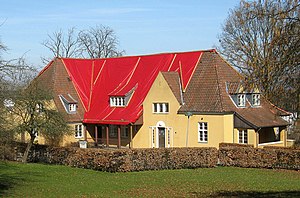
Fredede bygninger i Aarhus Kommune
Direktørboligen ved Ole Rømer Observatoriet. Bygningen er her under restaurering.
Denne liste over fredede bygninger i Aarhus Kommune viser alle fredede bygninger i Aarhus Kommune, bortset fra kirker. Listen bygger på data fra Kulturarvsstyrelsen.